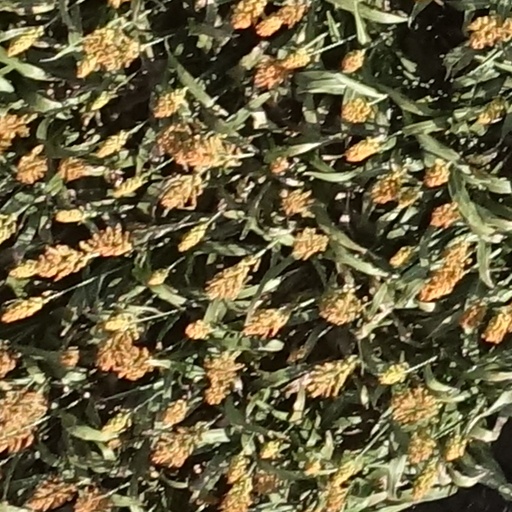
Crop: sorghum